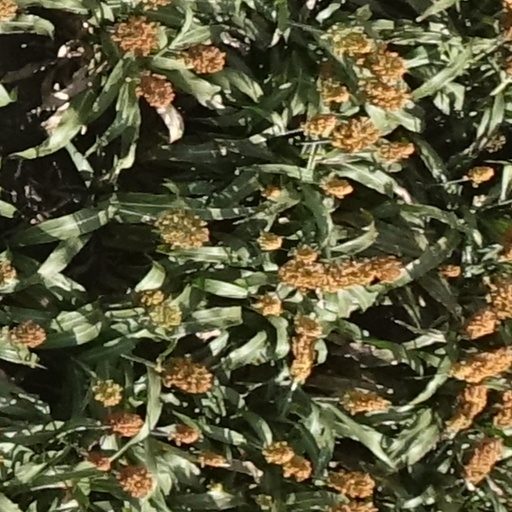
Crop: sorghum